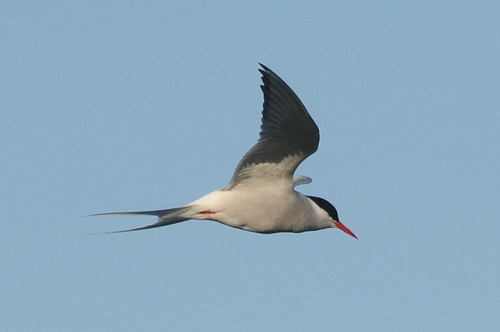
a bird has a white belly, white coverts, black secondaries, and a long orange bill with a black crown.
bird with strong looking wings and a sharp pointed long billthe bird has a white body and a red orange beak along with a black crown and grey wings.
black secondaries are cast on white coverts and body, forked retrices and a thin, orange bill make up this creature.
the bird has a white belly, the bill is long and pointed, with black wings and a black head.
this bird is white with black and has a long, pointy beak.
this large bird is white on its underside and it has medium-gray feathers, a forked tail, and an orange pointed bill.
the bird has a white body and black wings with a red bill.
a medium sized white bird, with grey wings, and a black crown.
a bird with white belly and breast, black wings and rectrices and the bill is long and pointed
Species: Artic Tern